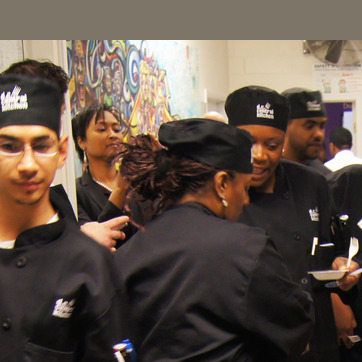
Material: hair